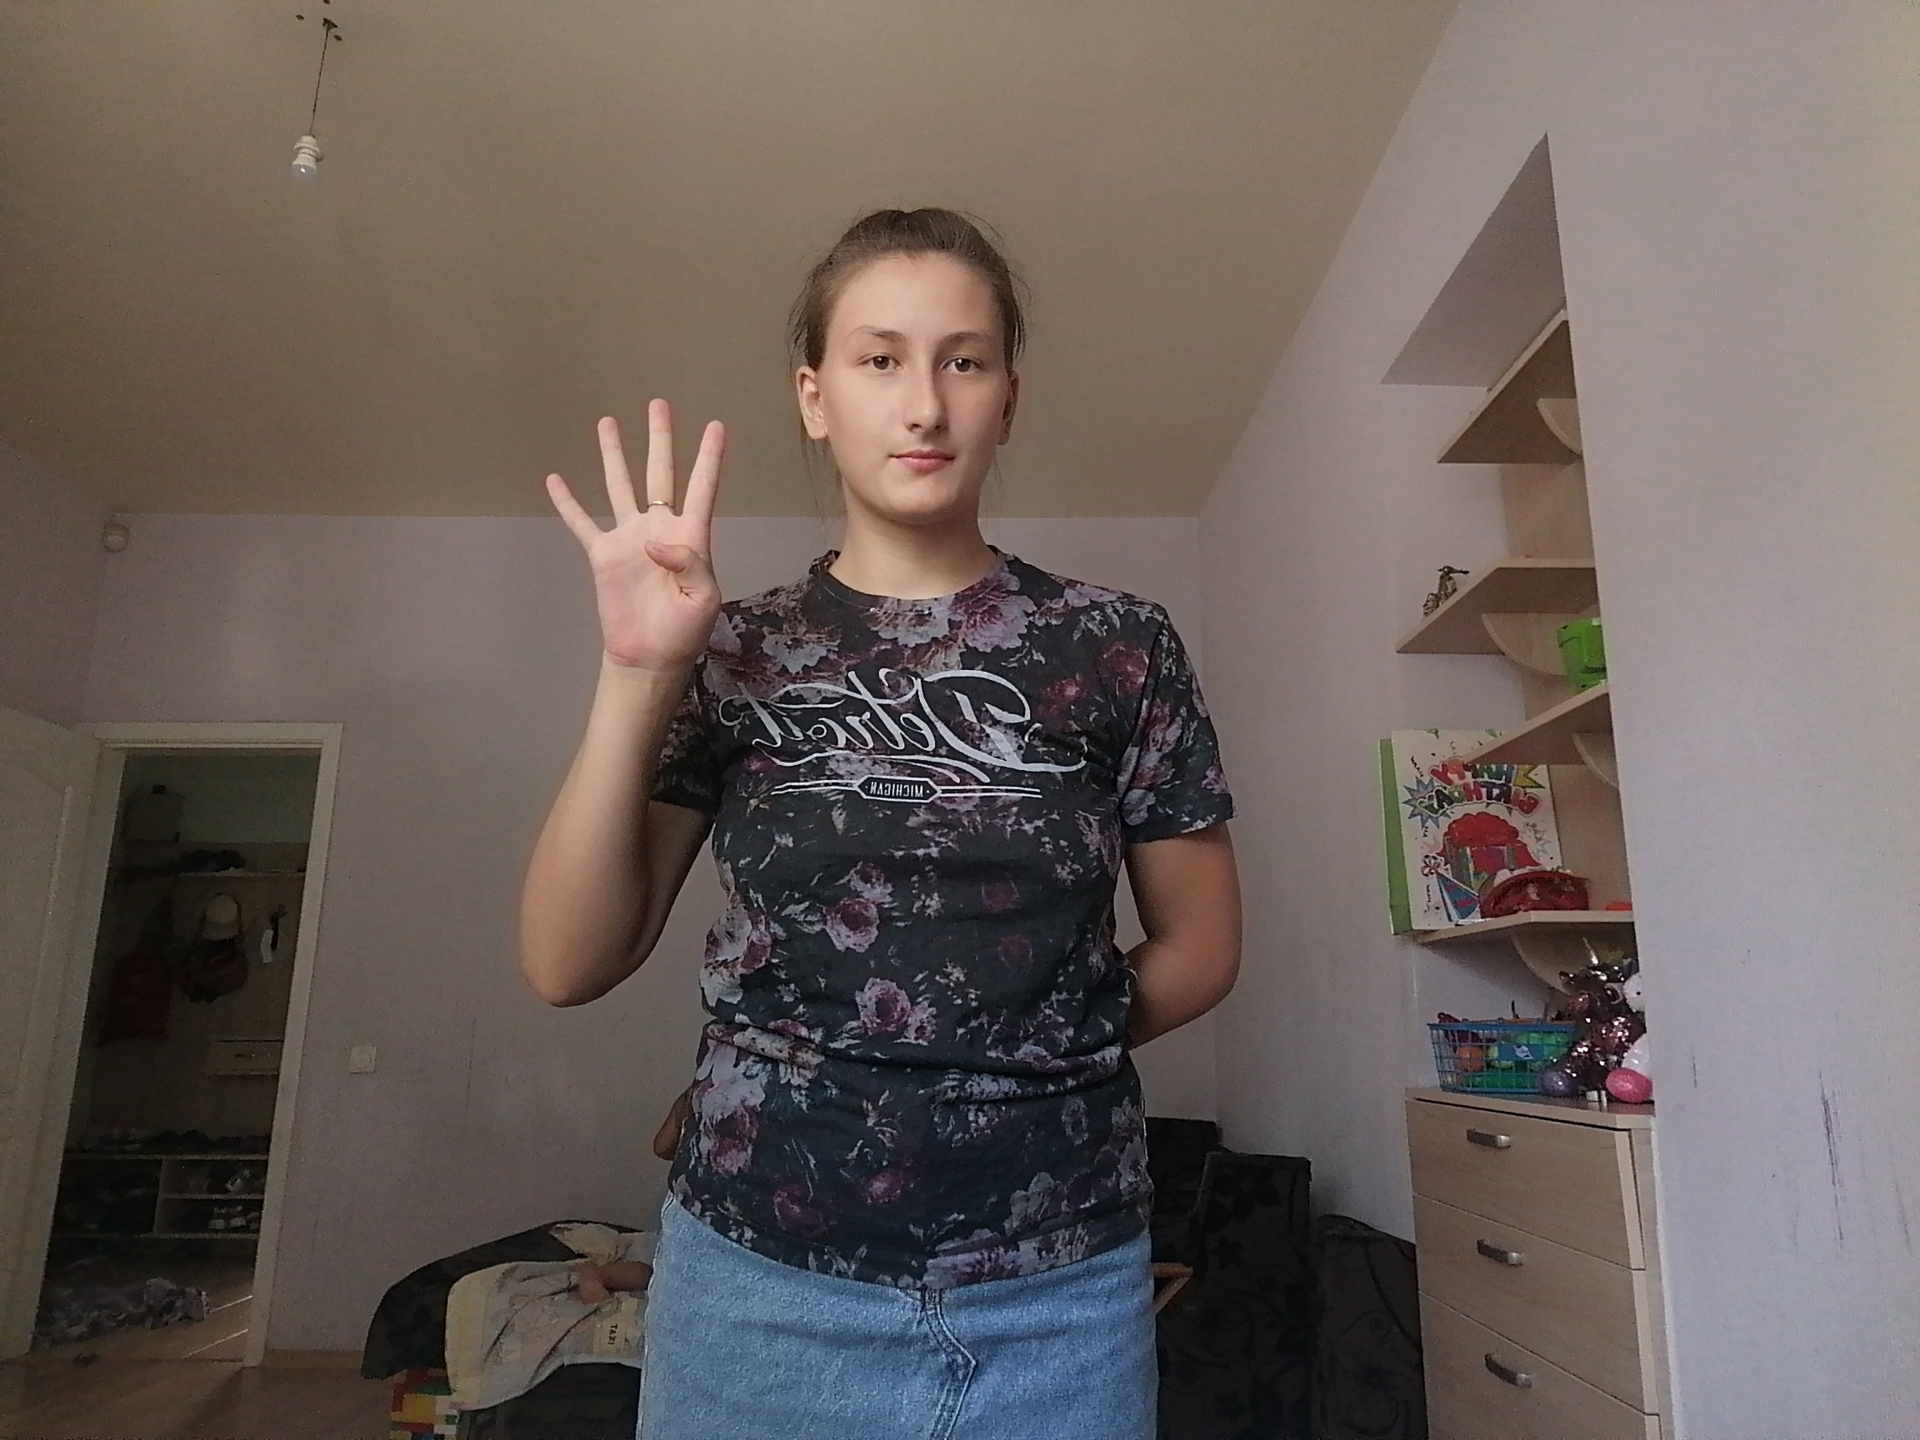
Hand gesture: four